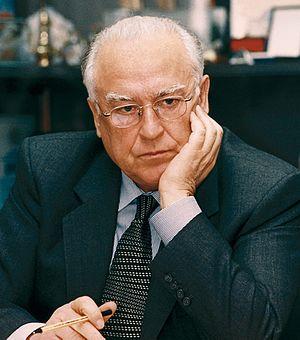
Viktor Stepanovitch Tchernomyrdine, né le 9 avril 1938, et mort le 3 novembre 2010, est un homme politique russe. Tchernomyrdine est Premier ministre de la Fédération de Russie du 14 décembre 1992 au 23 mars 1998 et du 23 août 1998 au 11 septembre 1998. Nommé ambassadeur extraordinaire et plénipotentiaire de Russie en Ukraine en avril 2003, il quitte ce poste en juin 2008 pour être nommé conseiller auprès du président Dmitri Medvedev.